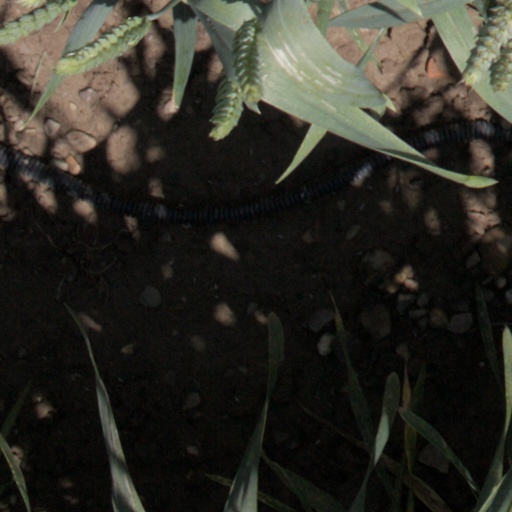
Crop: wheat